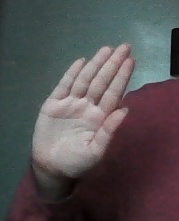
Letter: seen